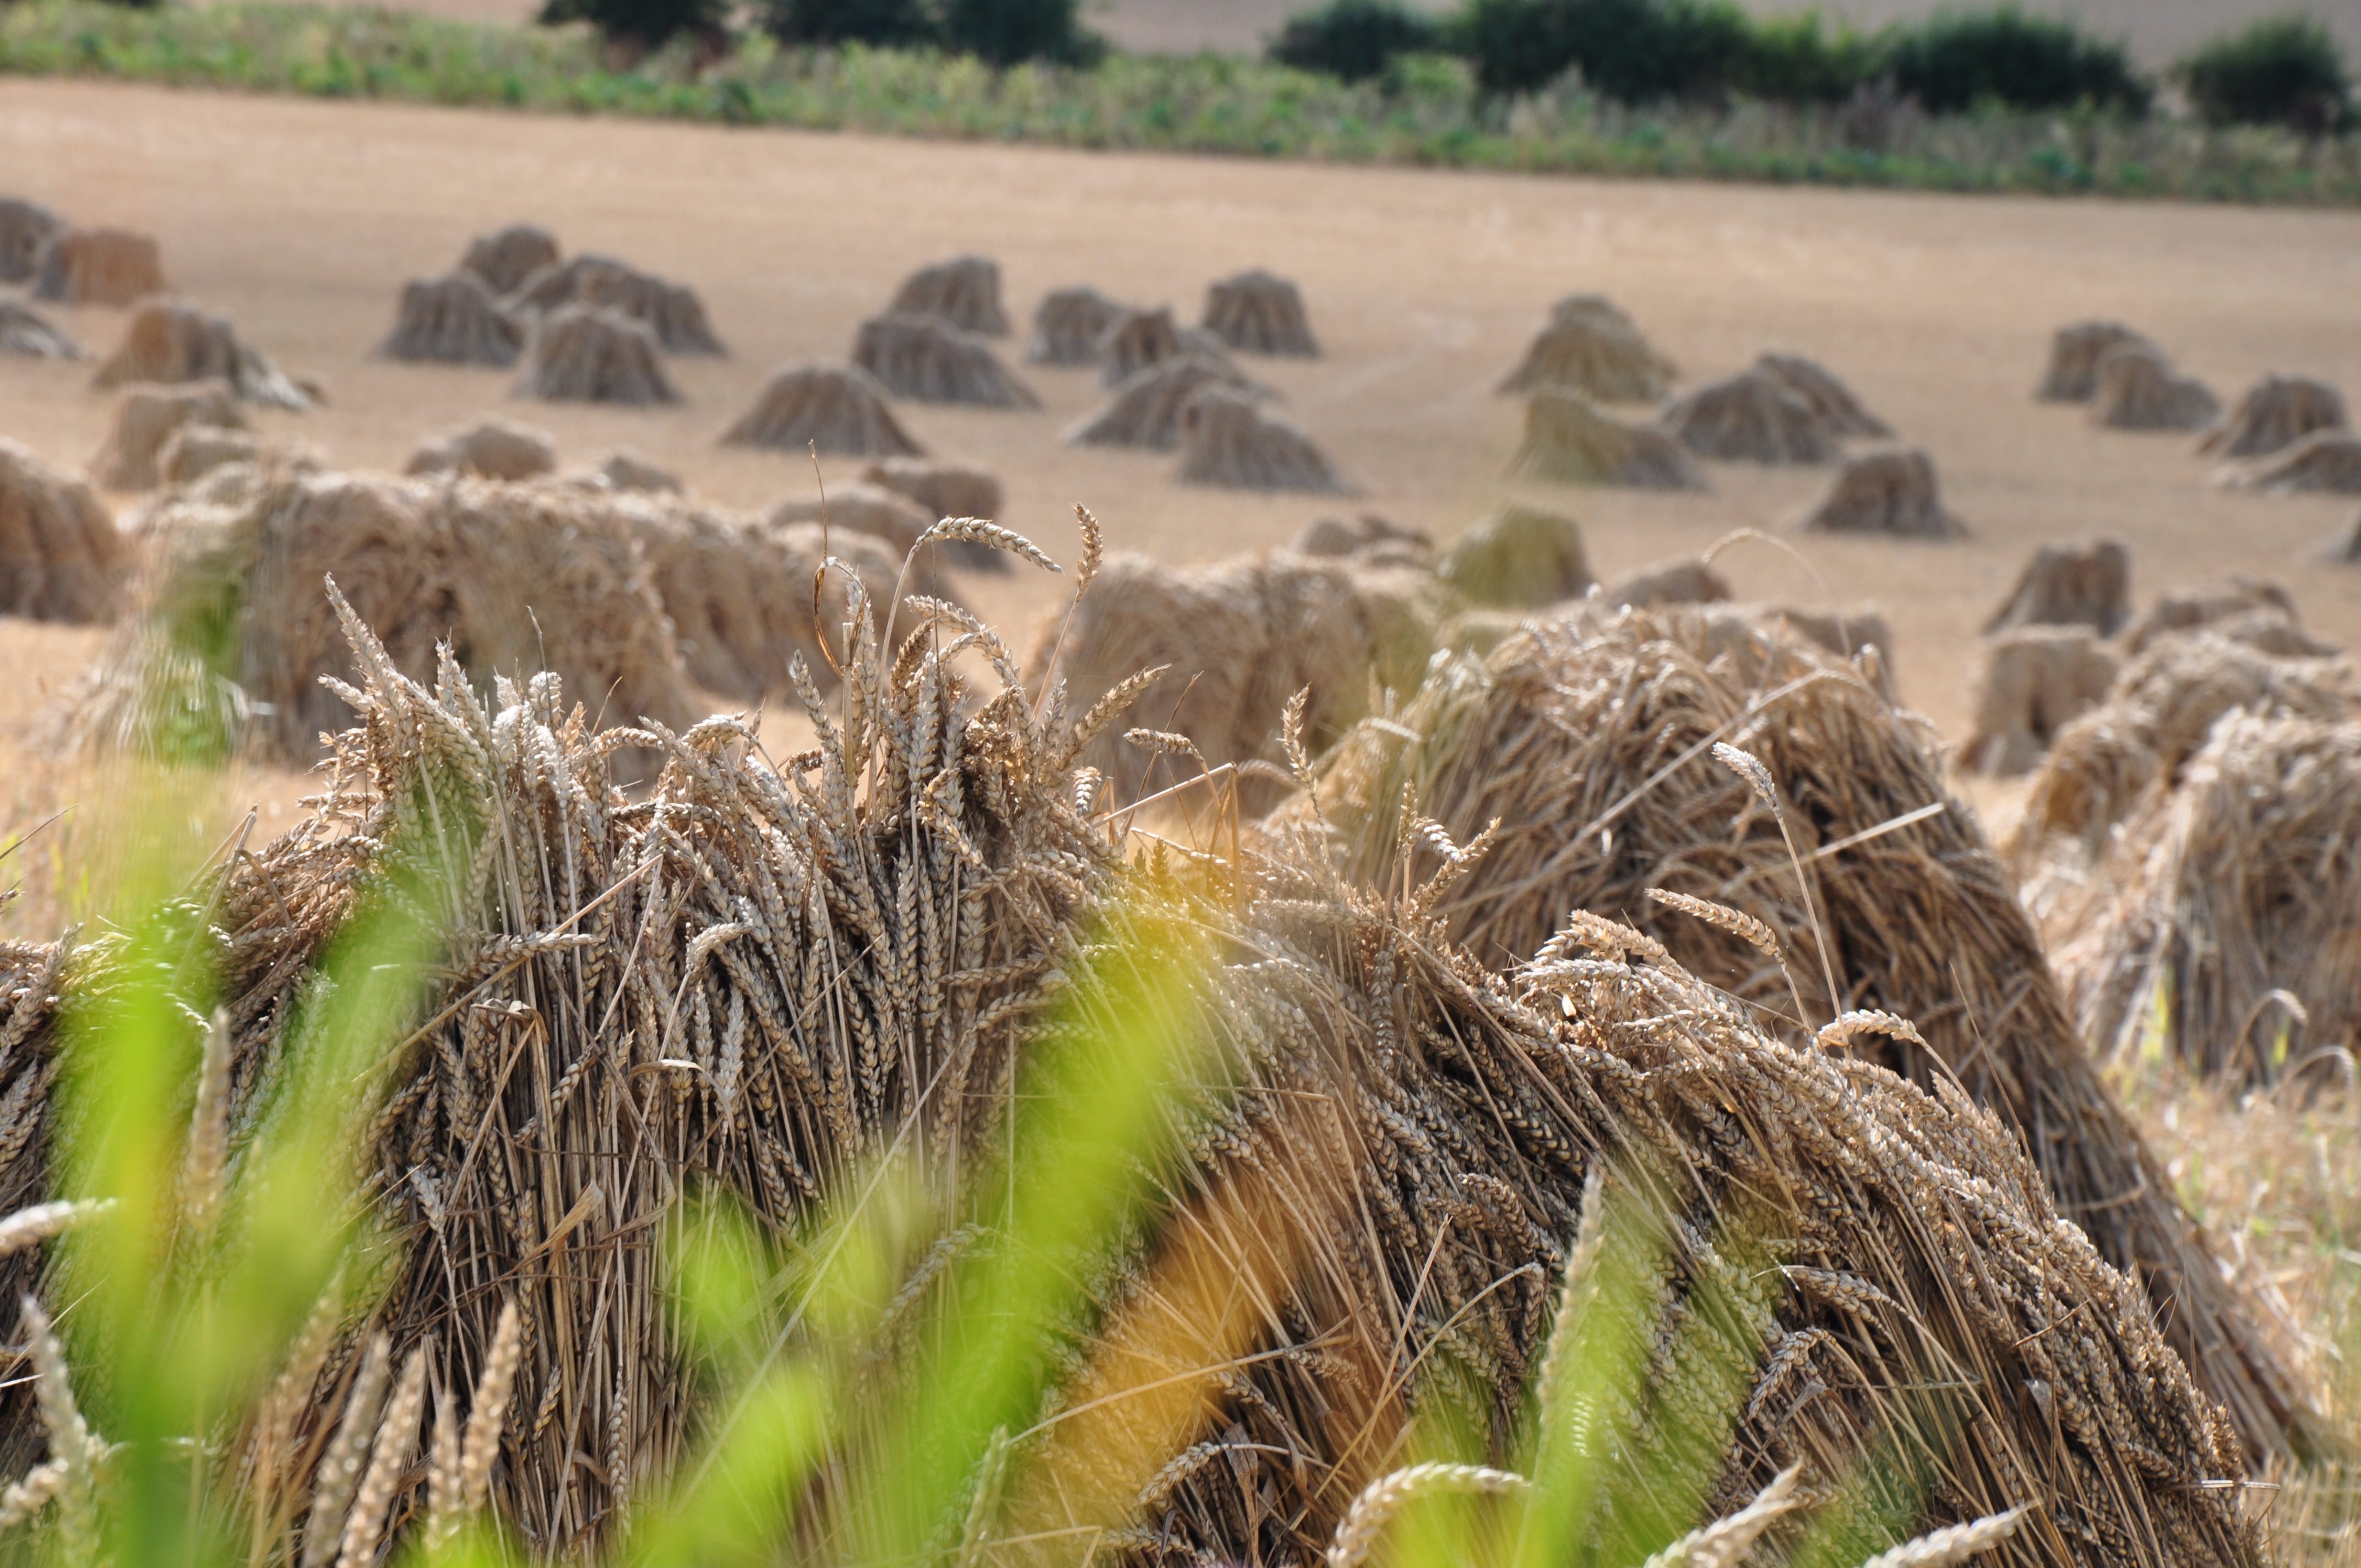
grass, plant, field, prairie, flower, wildlife, food, harvest, crop, soil, agriculture, straw, harvested, paddy field, flowering plant, grass family, land plant